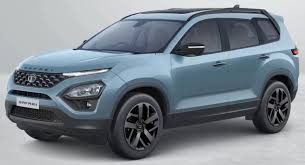
Label: noambulance